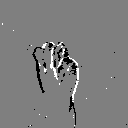
ASL letter: m